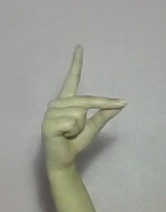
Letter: ta